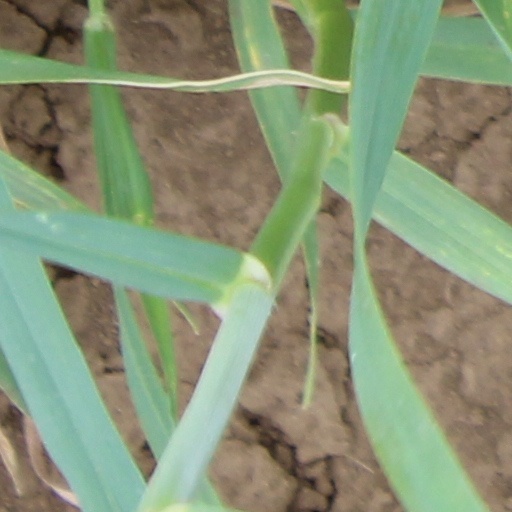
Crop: wheat